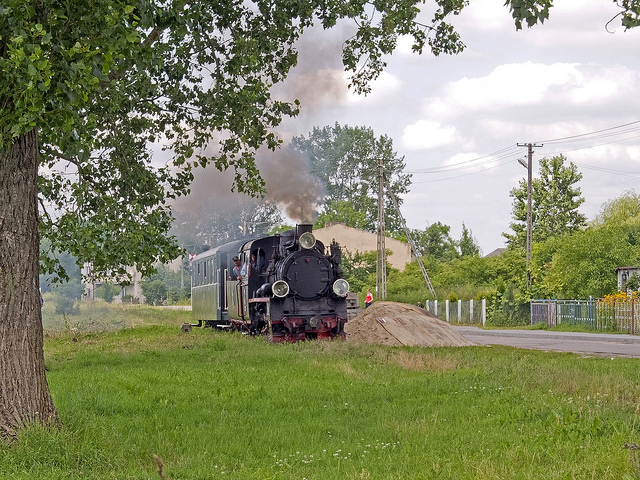
A locomotive train sitting in a field by a dirt pile.

A train traveling across a grass field next to a pile of dirt.

A train not on a track sits in the middle of no where.

An old train is parked in the green grass.

a train resting on the tracks with a smoke stack coming out of the top